Shabana Azmi

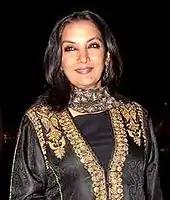
Azmi in 2012

During the opening ceremony of the 12th International Film Festival of India (1989) at the Siri Fort auditorium in Delhi, organised by Information and Broadcasting Ministry, Azmi was asked onstage about directors, in her view, who had “brought out the best in her” as an actor. In response, she said, “My views on my directors and the new wave can be reserved for a later date. What is very important right now is that we've been distributing some leaflets in the audience. My fear is that not all the leaflets have been equally distributed. And so, I choose this occasion to read out our protest, please bear with me." As the audience applauded, she read a written statement calling out Indian National Congress (INC) for the murder of dramatist, cultural activist, and Communist Party of India (Marxist) member Safdar Hashmi. “We filmmakers and film lovers wish to register our protest against a system that on the one hand claims to promote creativity and on the other, connives in the murder of cultural activists,” she said.Outside of the venue, actor Dilip Kumar stood in protest with Hashmi's photograph. Azmi’s statement echoed similar sentiments expressed by her peers, including Satyajit Ray, Ravi Shankar, Adoor Gopalakrishnan, Utpal Dutt, Krishna Sobti and Rajendra Yadav, who engaged in “public displays of solidarity” in weeks following the murder.